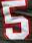
Number: 5